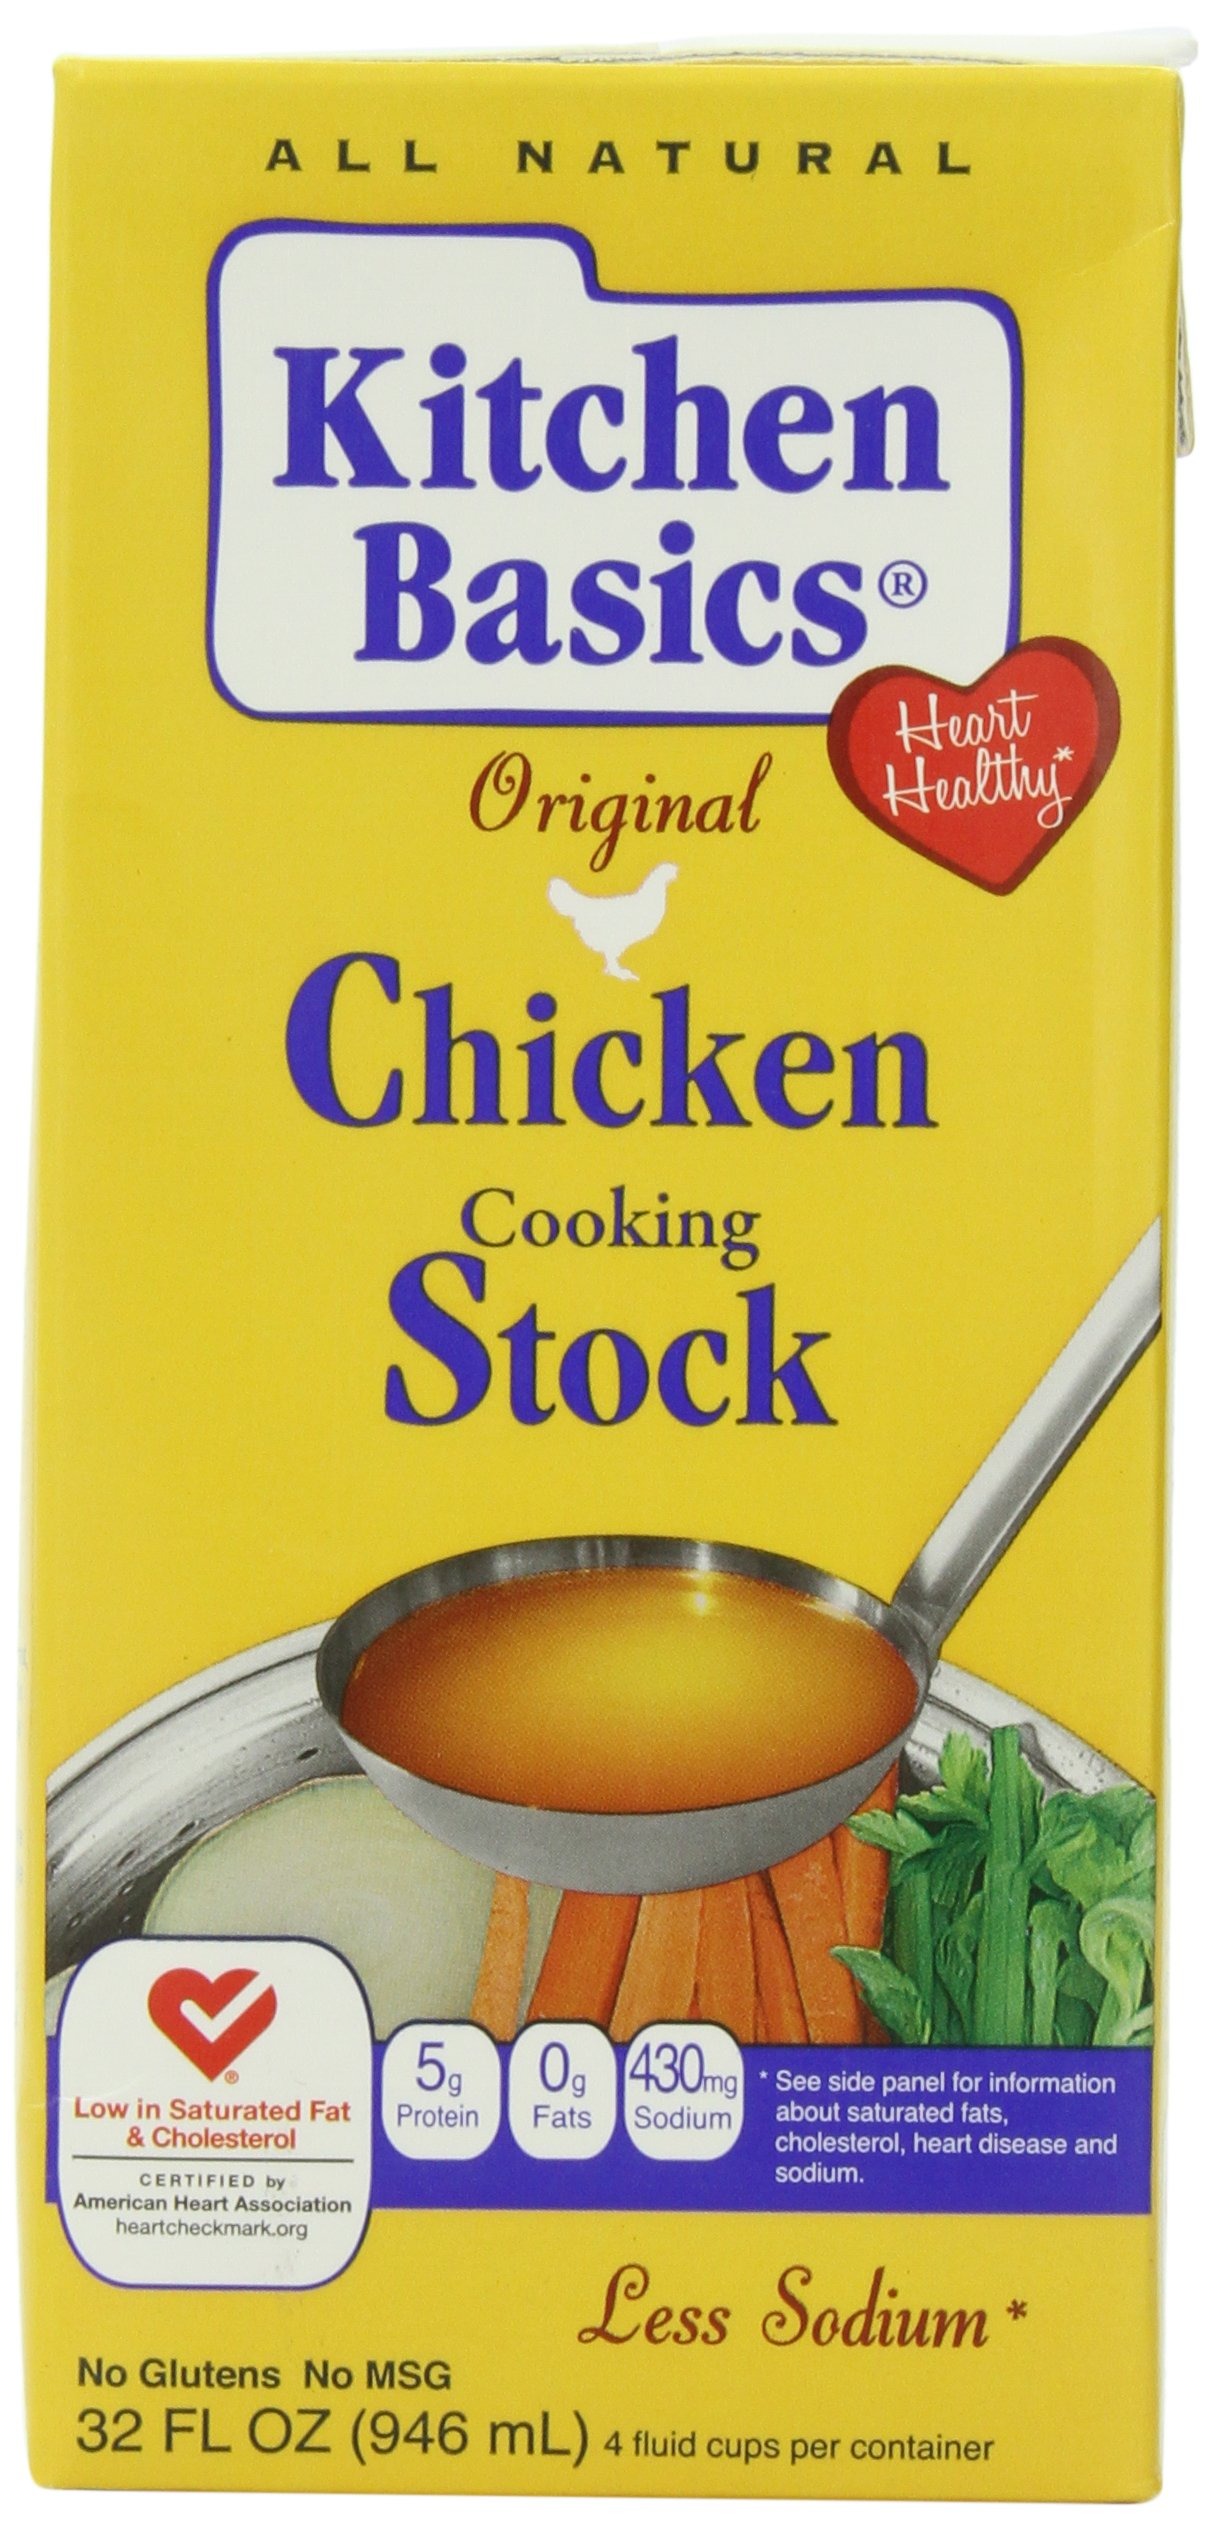
Item Name: Kitchen Basics Real Chicken Stock, 32-Ounce (Pack of 6)
Value: 192.0
Unit: Fl Oz

Price: 17.88